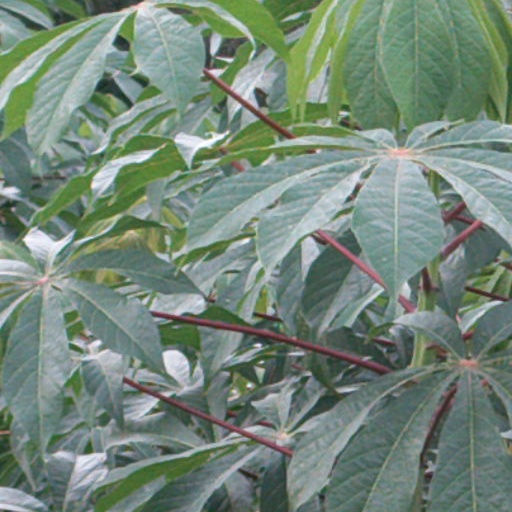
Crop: cassava